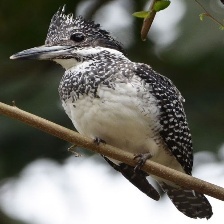
Species: CRESTED KINGFISHER
Scientific name: MEGACERYLE LUGUBRIS